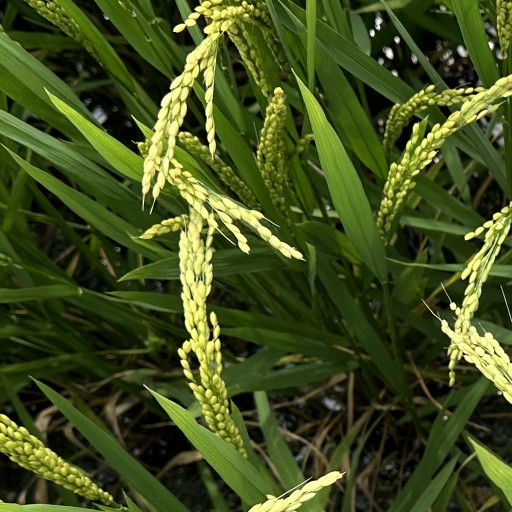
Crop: rice